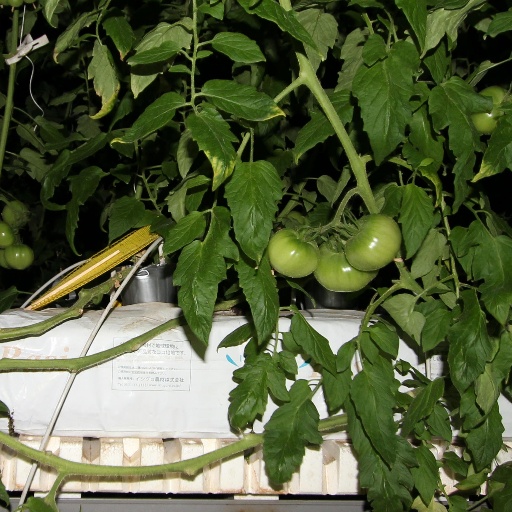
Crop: tomato